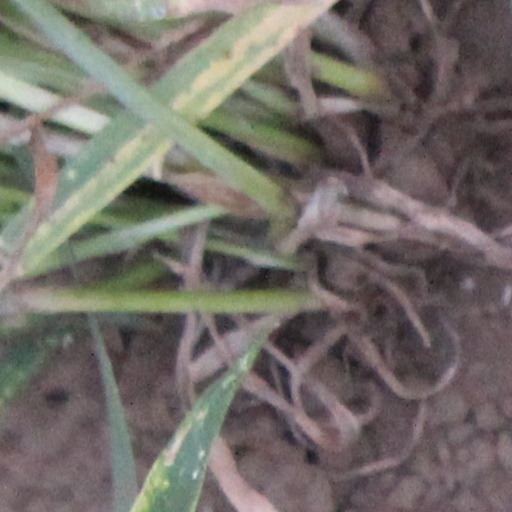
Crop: wheat